Phillipa Towler-Green

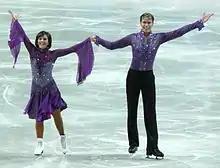
Phillipa Towler-Green and Phillip Poole at the 2007 European Championships

Phillipa Mary Towler-Green (born 11 May 1984 in Lambeth, London) is a former competitive English ice dancer.